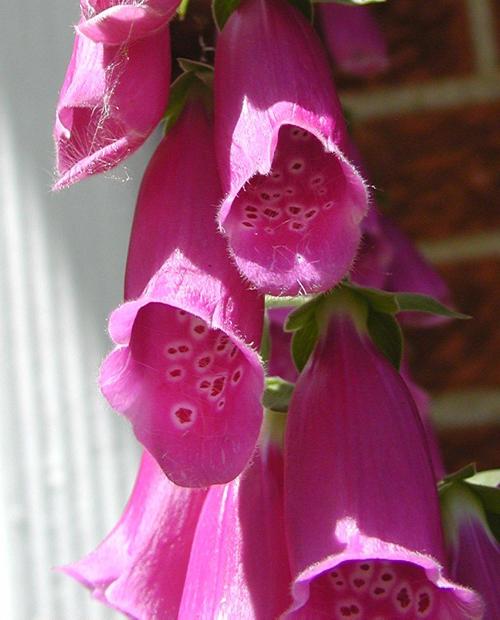
Label: foxglove